On the Old Spanish Trail

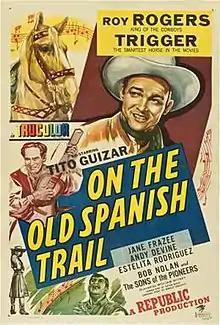

On the Old Spanish Trail is a 1947 American Trucolor Western film starring Roy Rogers and directed by William Witney.